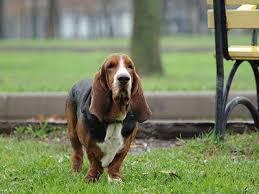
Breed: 241-n000100-basset